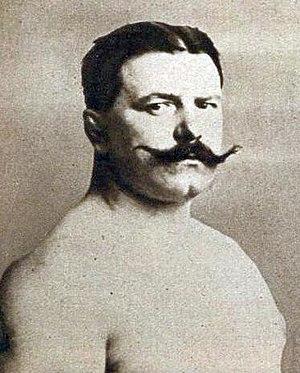
Jules Rosset, président de la fédération internationale d'haltérophilie de 1920 à 1937, puis de 1946 à 1952.
La Fédération internationale d'haltérophilie est une association de fédérations nationales fondée en 1905 ayant pour vocation de gérer et de développer l'haltérophilie dans le monde. Son siège est situé à Lausanne en Suisse. En 2009, elle regroupe 187 associations nationales.
L'haltérophilie est un sport consistant à soulever des poids. Dans sa forme moderne, c'est un sport de force nécessitant également maîtrise d'une technique particulière, vitesse, souplesse, coordination et équilibre.